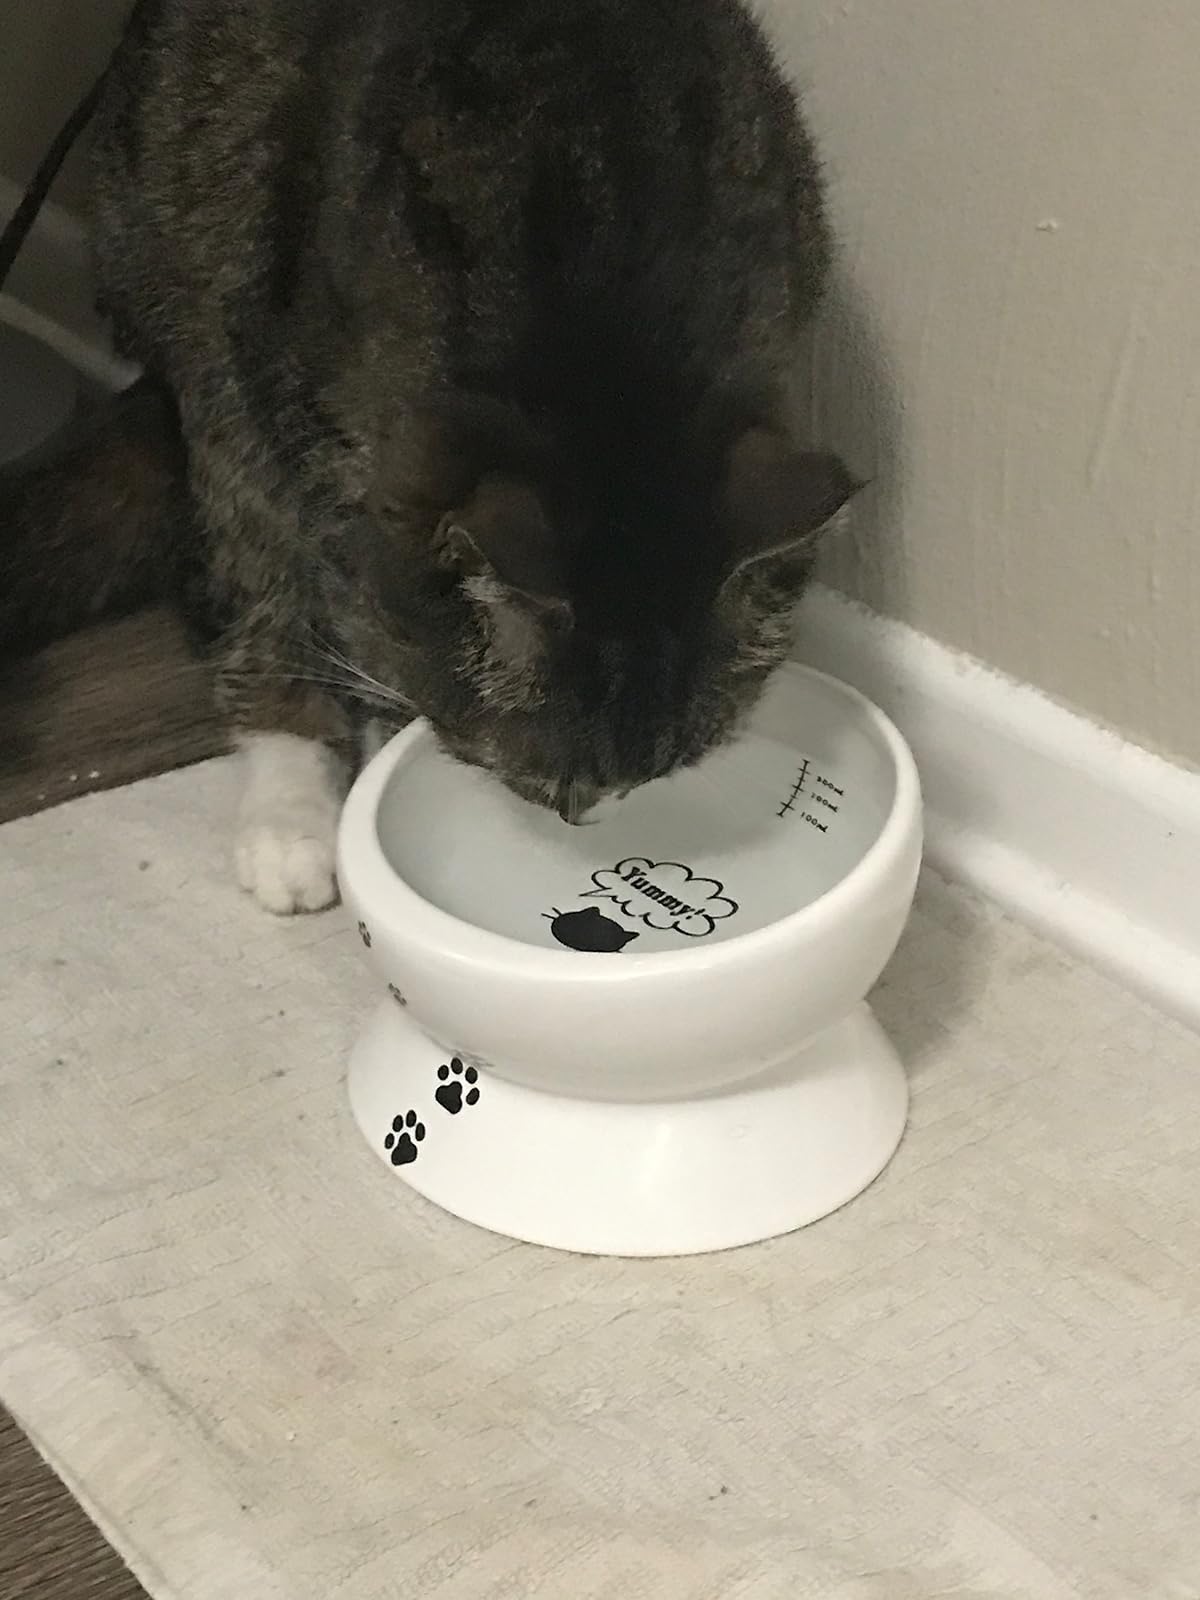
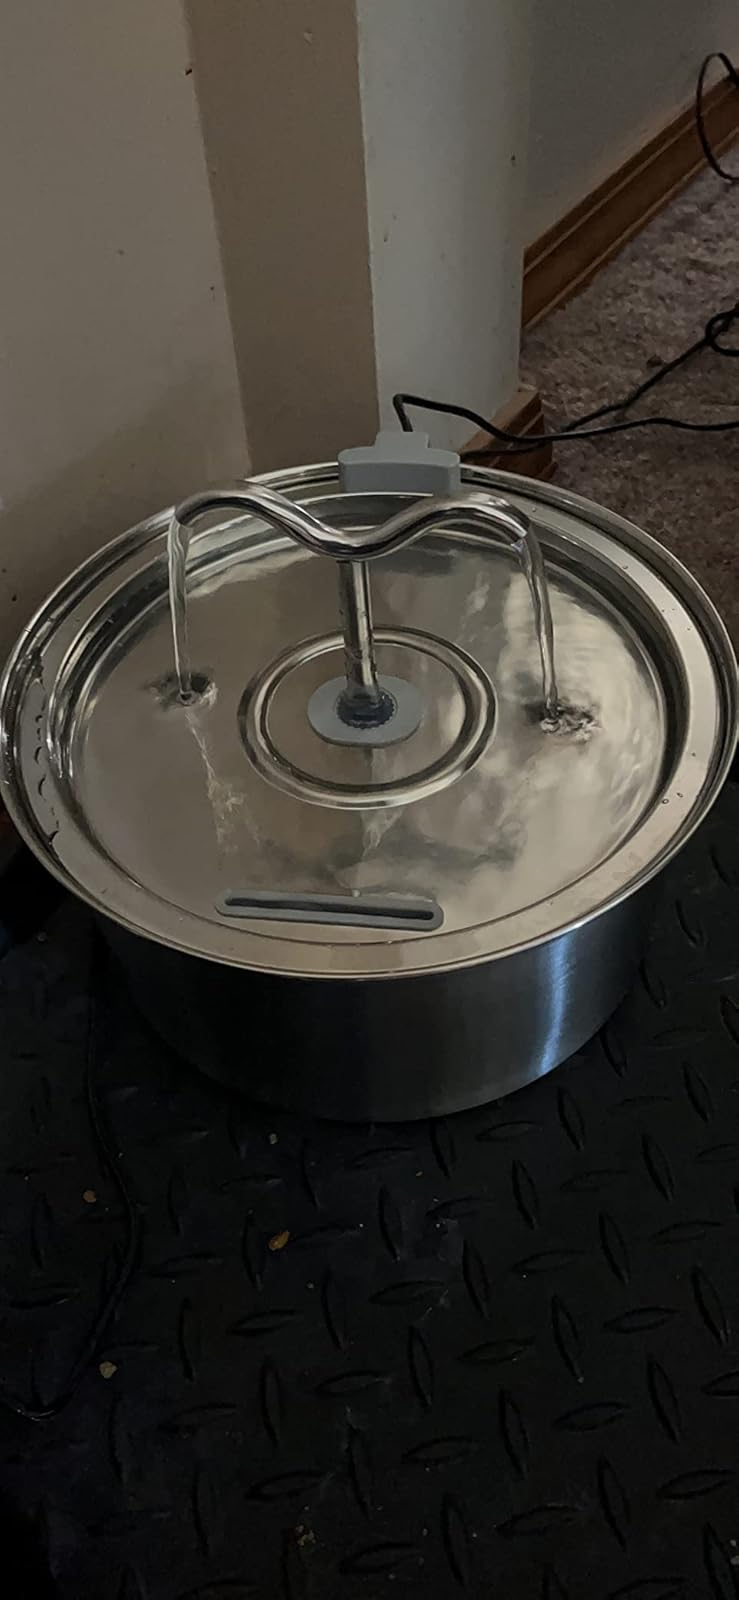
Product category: items_bowl
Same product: no